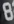
Number: 8